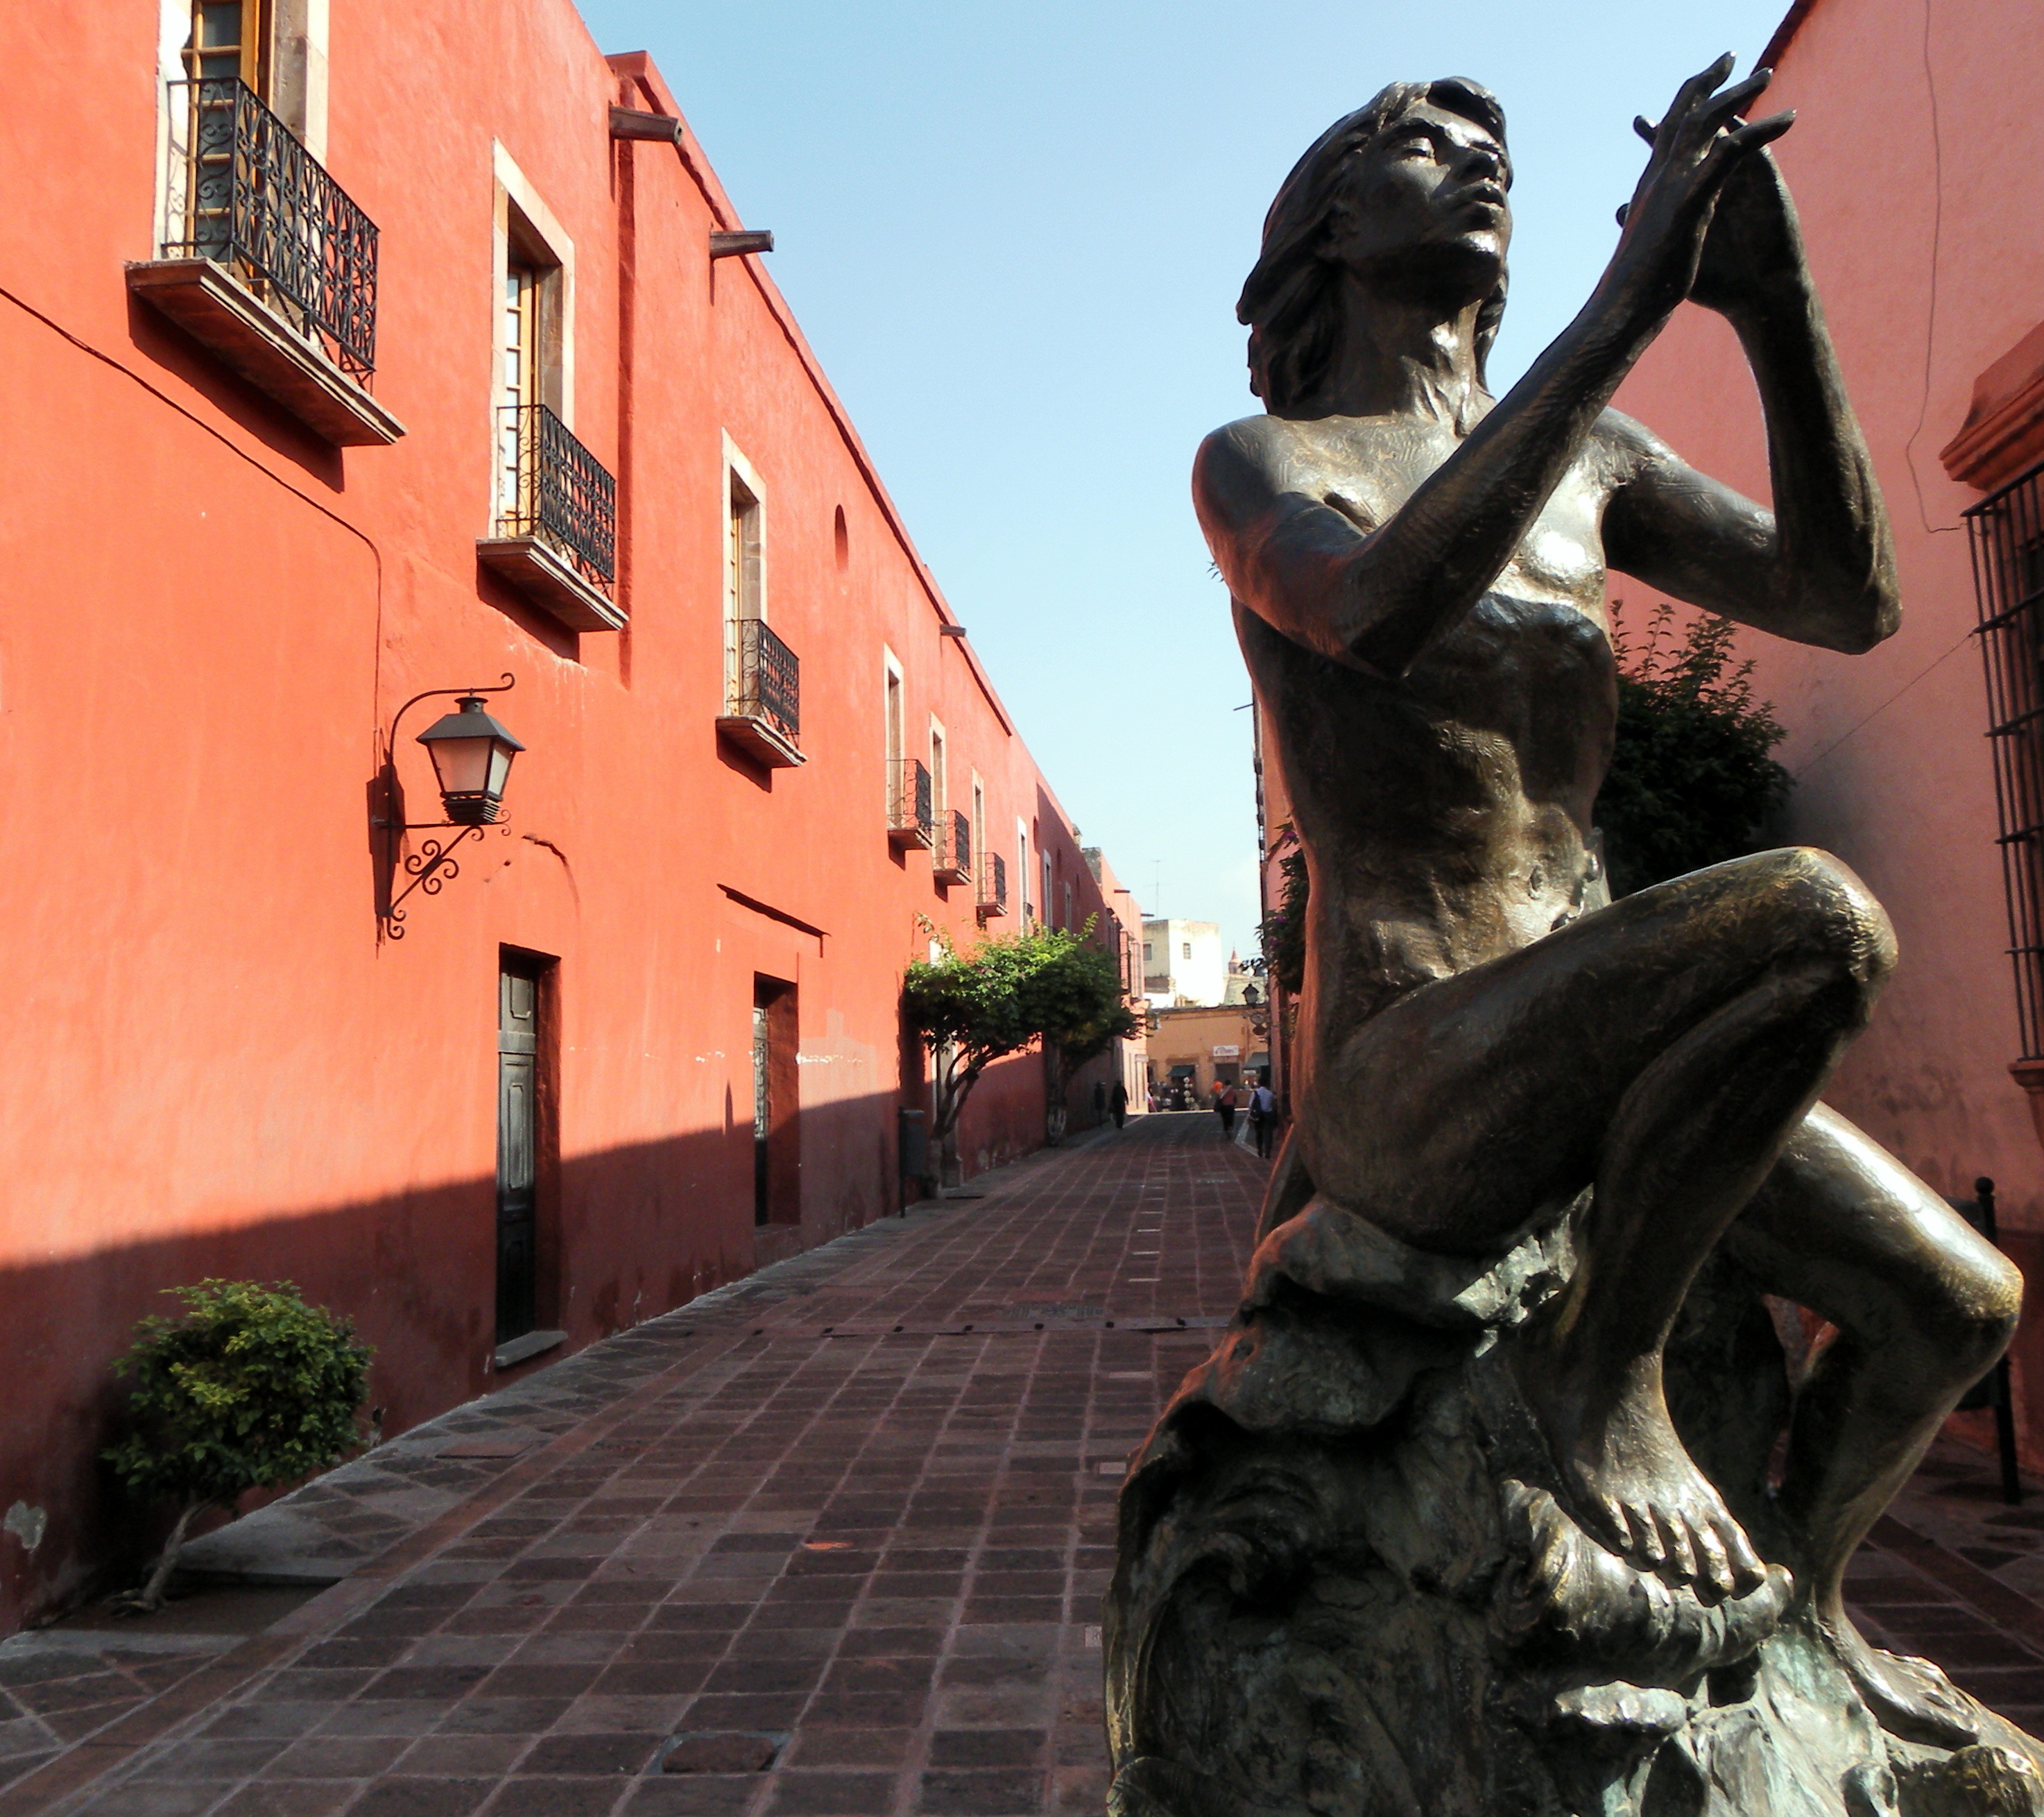
architecture, people, street, perspective, city, stone, monument, statue, old building, sculpture, art, temple, buildings, flute, strait, ancient history